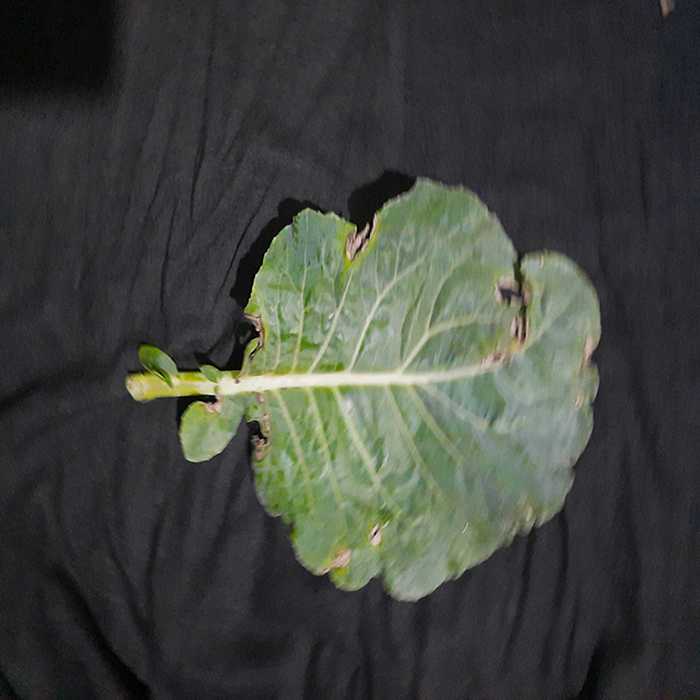
Plant: Cauliflower
Label: Downy mildew